CTF3

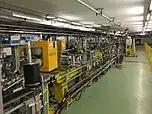

In December 2016, while CTF3 was ending its operation, it was decided to transform the Probe Beam in a new general purpose R&D facility under the name of CERN Linear Electron Accelerator for Research, or CLEAR. The facility was launched in August 2017 and will operate, for now, until the end of 2030.